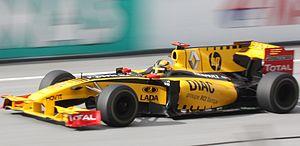
Le Grand Prix automobile de Malaisie 2010, disputé sur le circuit international de Sepang le 4 avril 2010, est la douzième édition du Grand Prix, la 823ᵉ épreuve du championnat du monde de Formule 1 courue depuis 1950 et la troisième manche du championnat 2010.
Robert Józef Kubica, né le 7 décembre 1984 à Cracovie, est un pilote automobile polonais. Après la mise à l'écart du pilote canadien Jacques Villeneuve lors du Grand Prix de Hongrie 2006, il devient le premier Polonais au départ d'un Grand Prix de Formule 1.
Renault F1 Team est une écurie de Formule 1, appartenant au constructeur automobile français Renault, engagée sous le nom commercial Renault DP World F1 Team depuis 2020. Elle participe au championnat du monde de Formule 1 en tant que constructeur de châssis et motoriste de 1977 à 1985, de 2002 à 2011 et à partir de 2016. Sur les périodes intermédiaires, Renault s'en est tenue au rôle de motoriste.